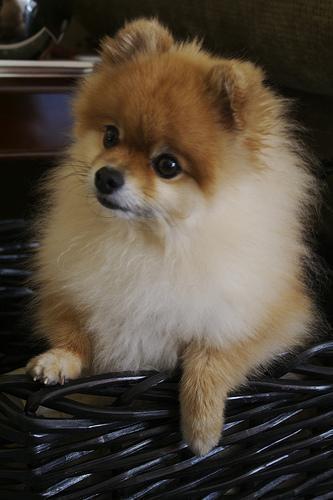
Pomeranian